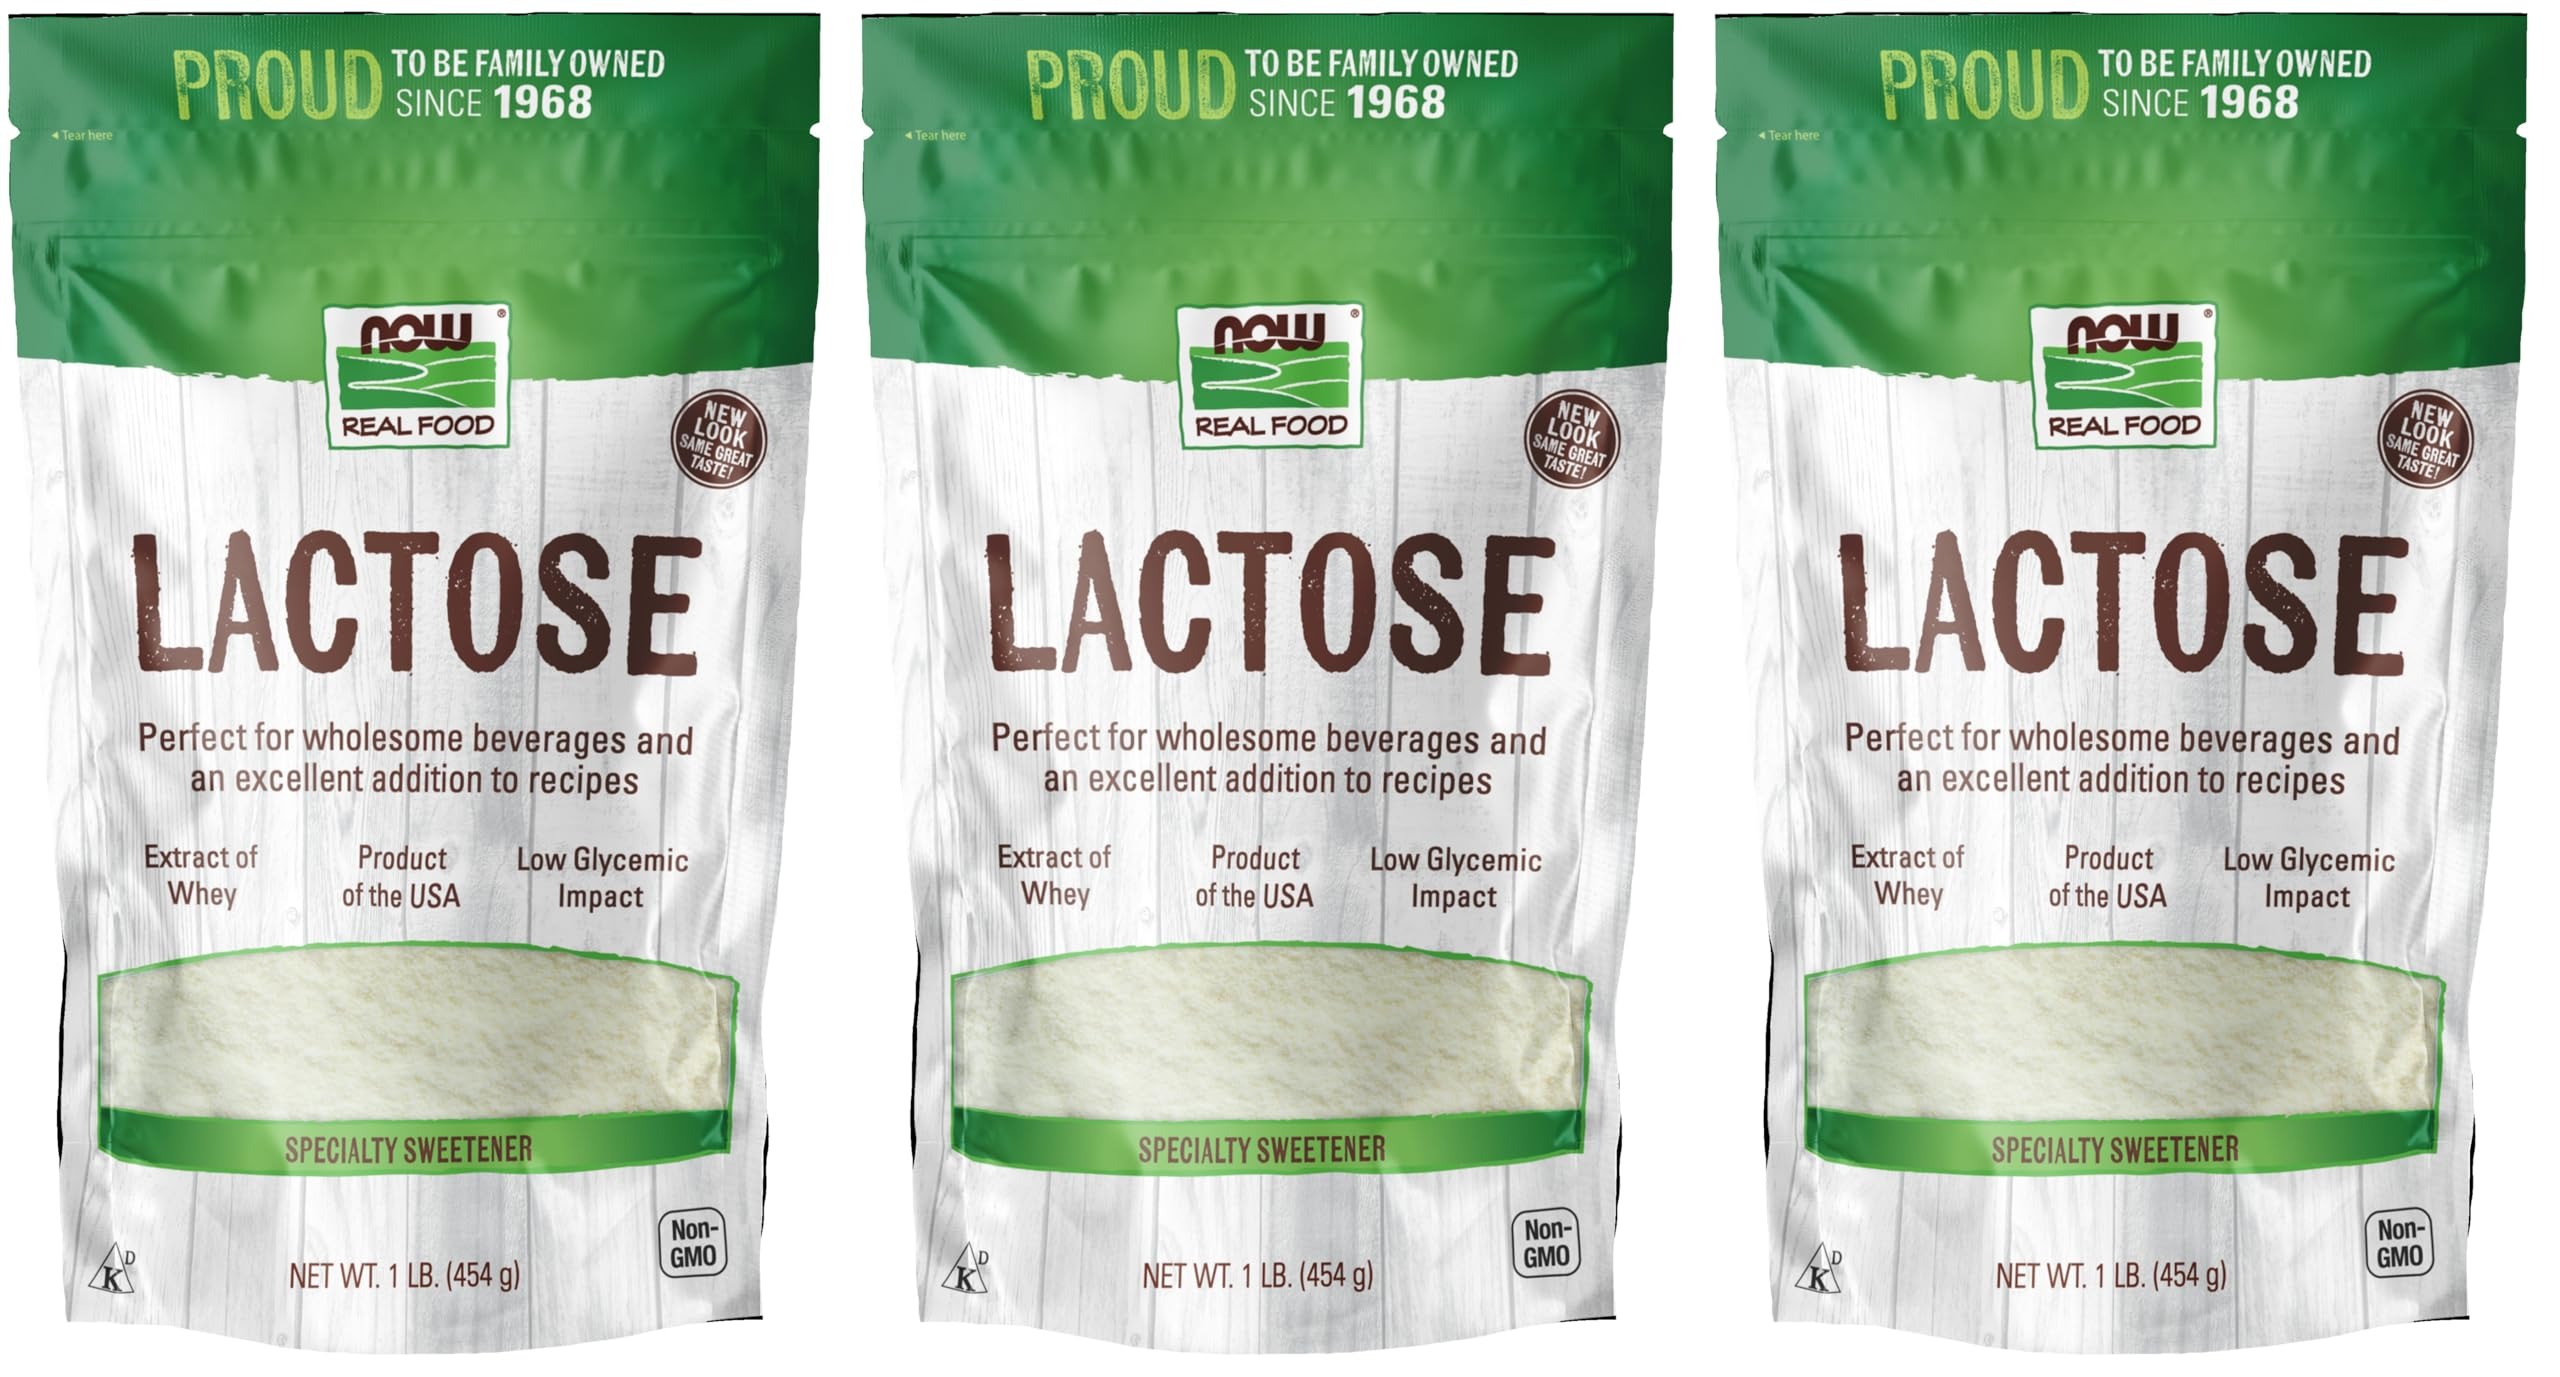
Item Name: Now Foods Lactose Milk Sugar - 1 lb (Pack of 3)
Product Description: Did you know that the first carbohydrate you and every other mammal on Earth consumed was Lactose? Also known as milk sugar, Lactose is a natural sugar found in milk.Extracted from sweet or sour whey, NOW Real Food Pure Lactose is about 20% the sweetness of sugar and is used in unique food applications and as a sweet addition to childrens milk. Lactose is also a good way to support the growth of beneficial gut bacteria such as acidophilus. Because you are what you eat, NOW Real Food has been committed to providing delicious, healthy, natural and organic foods since 1968. We're independent, family owned, and proud of it. Keep it natural. Keep it real.
Value: 48.0
Unit: Ounce

Price: 5.075